Vasile Antonescu

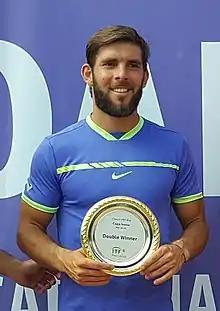
Vasile Antonescu in 2018

Vasile Antonescu (born 24 March 1990) is a Romanian professional tennis player.